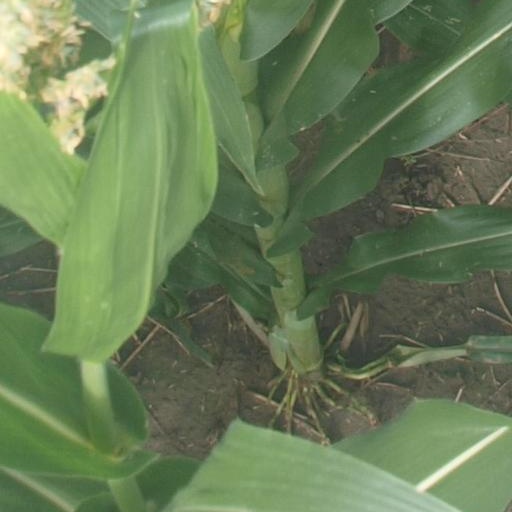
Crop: maize; corn